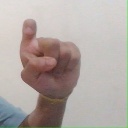
अक्षर: इ